Canberra-class landing helicopter dock

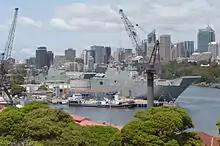
"Adelaide" and "Canberra" berthed at Fleet Base East in December 2015

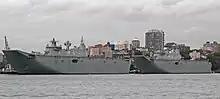
HMAS "Adelaide" and HMAS "Canberra" berthed at Fleet Base East in October 2016

The two LHDs are officially home-ported at Fleet Base East in Sydney. On 4 December 2015, the support centre for the class at Garden Island was named after Captain John Robertson. Robertson was commanding officer of the carrier at the time of the "Melbourne"–"Voyager" collision in 1964, and was widely seen to be a scapegoat after the first Royal Commission found him to be at fault.